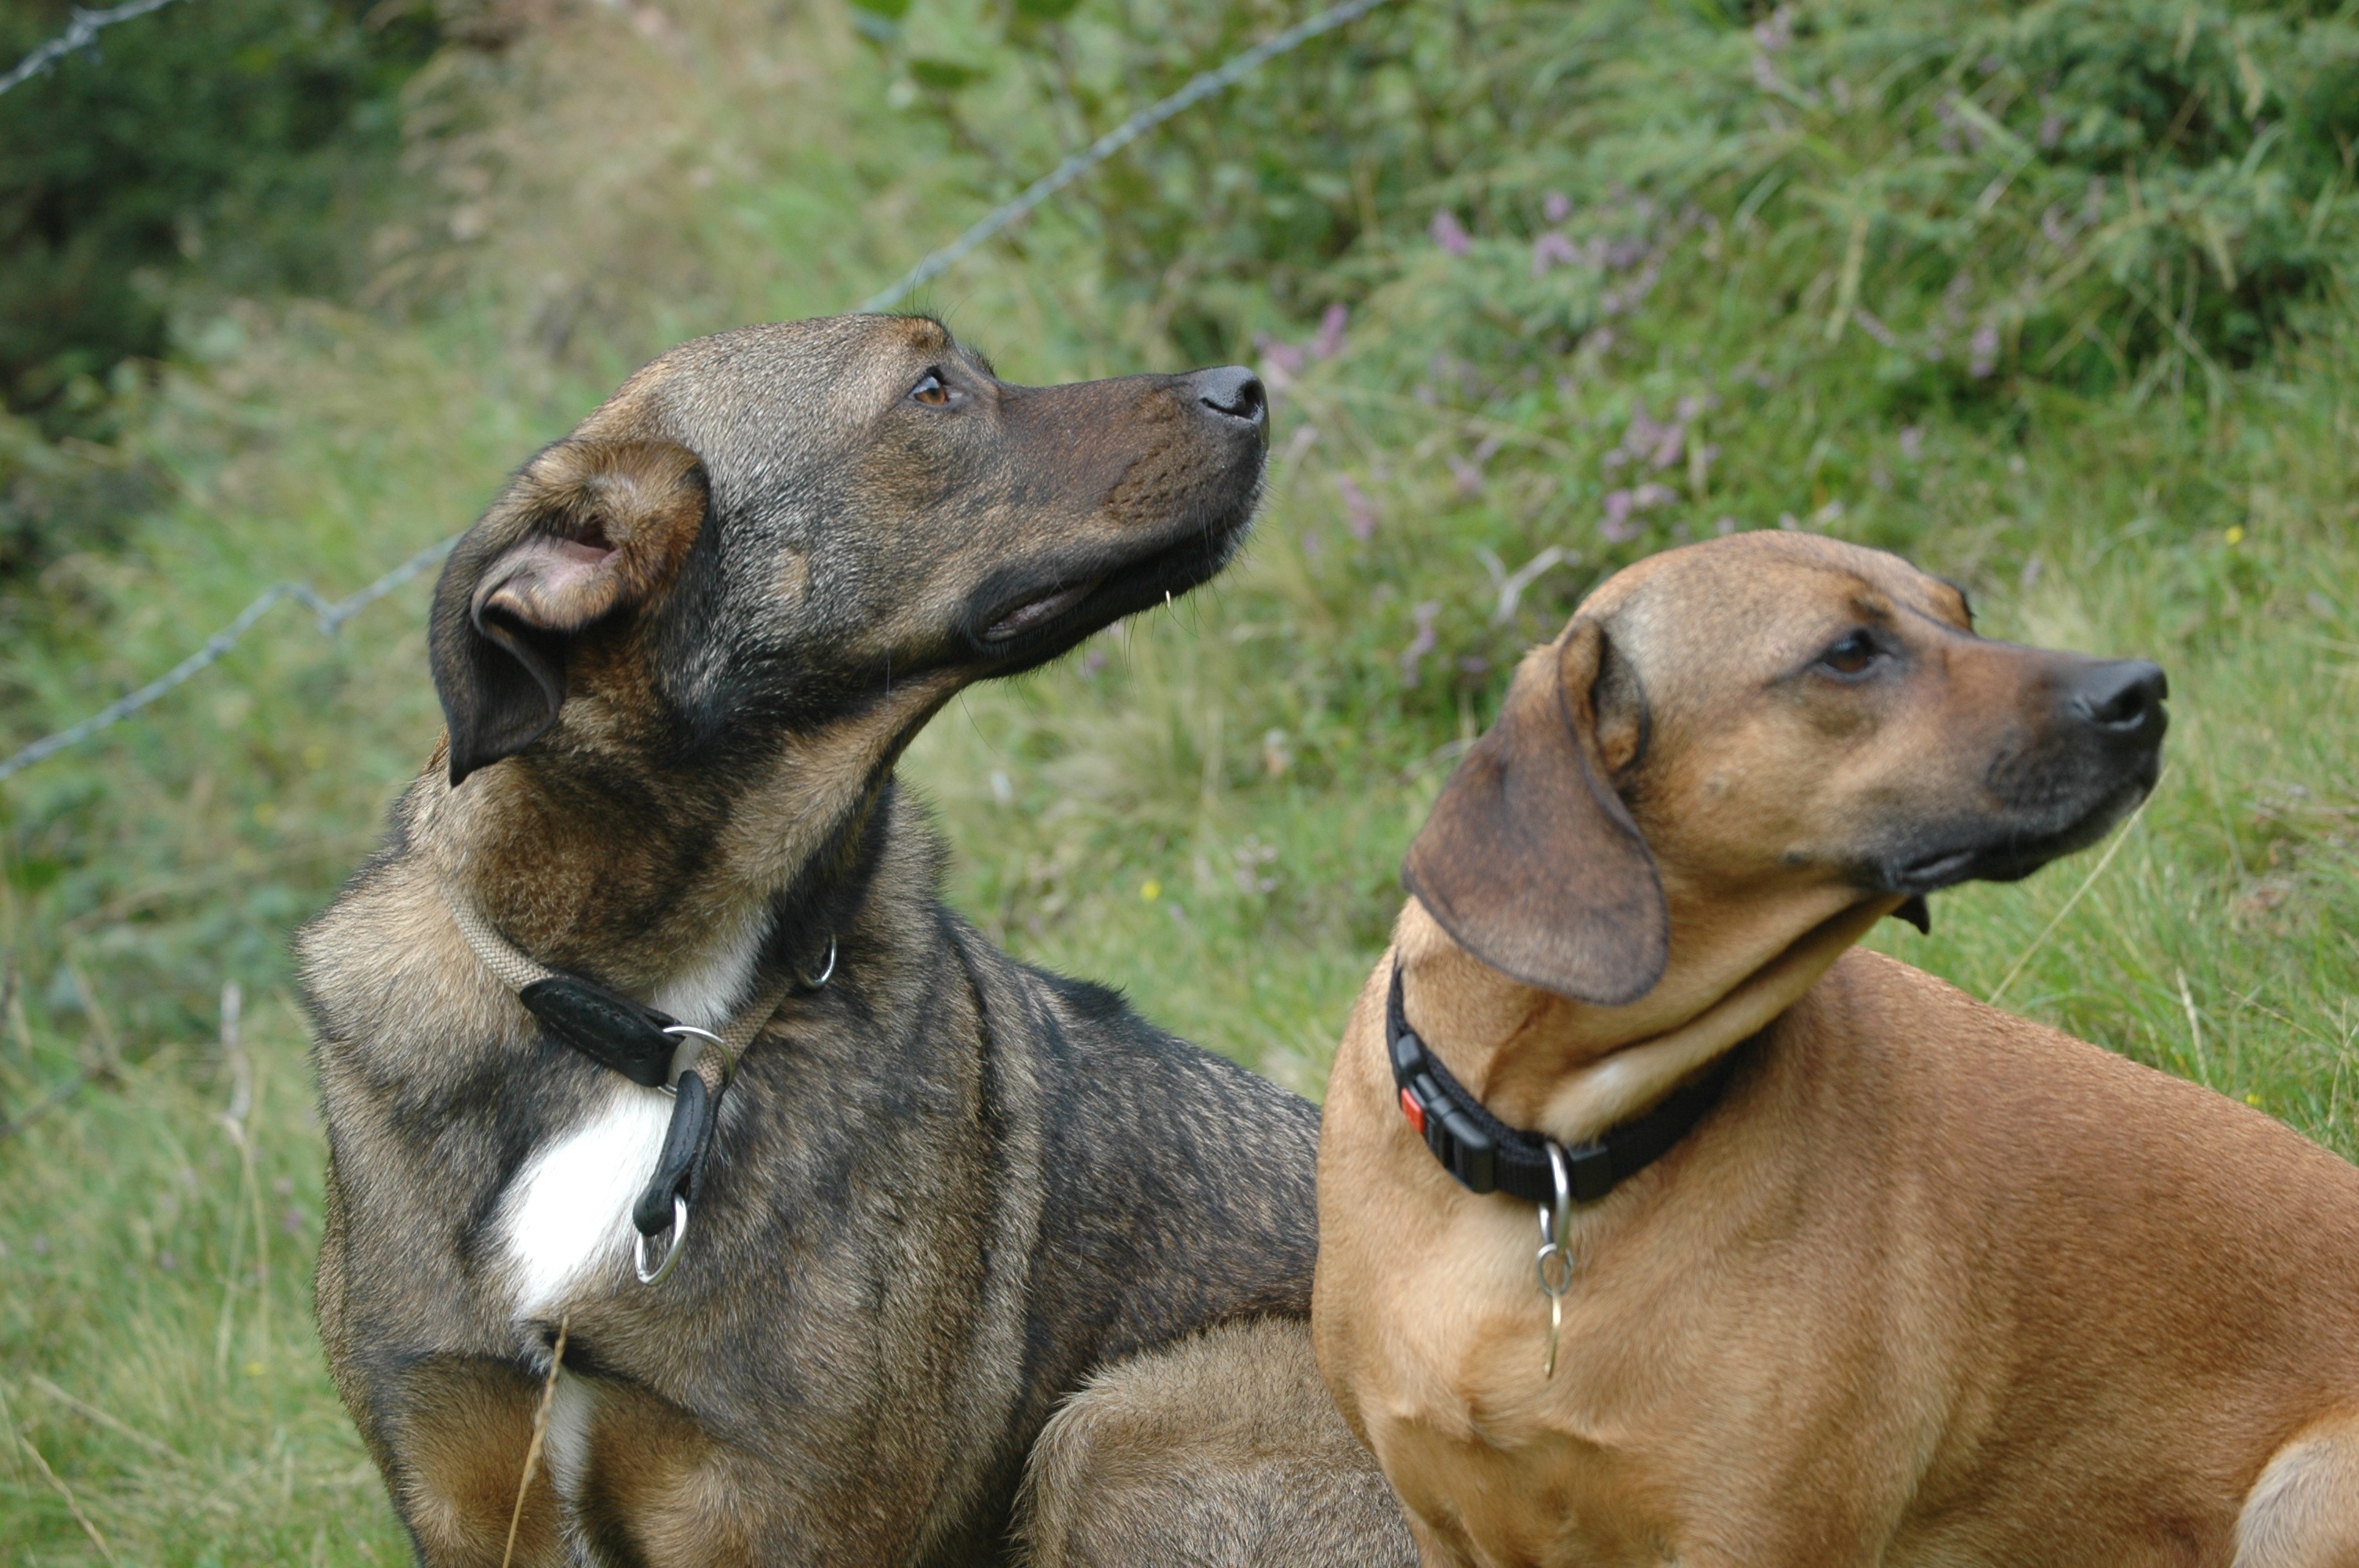
dog, mammal, hound, pets, dogs, sports, vertebrate, dog breed, rhodesian ridgeback, hybrids, street dog, dog like mammal, animal sports, dog crossbreeds, black mouth cur